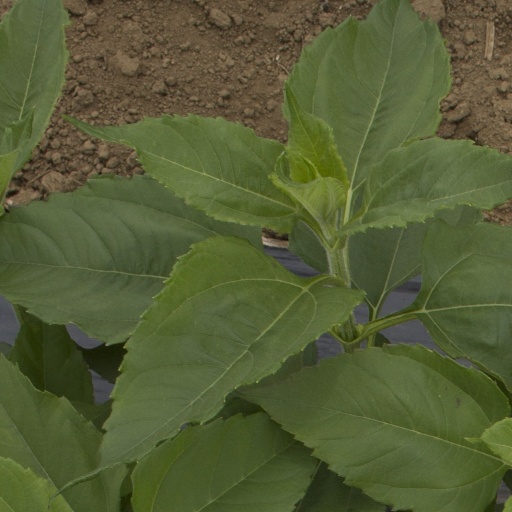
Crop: Jerusalem artichoke